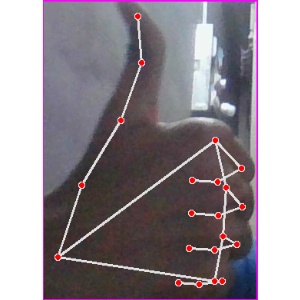
अक्षर: थ